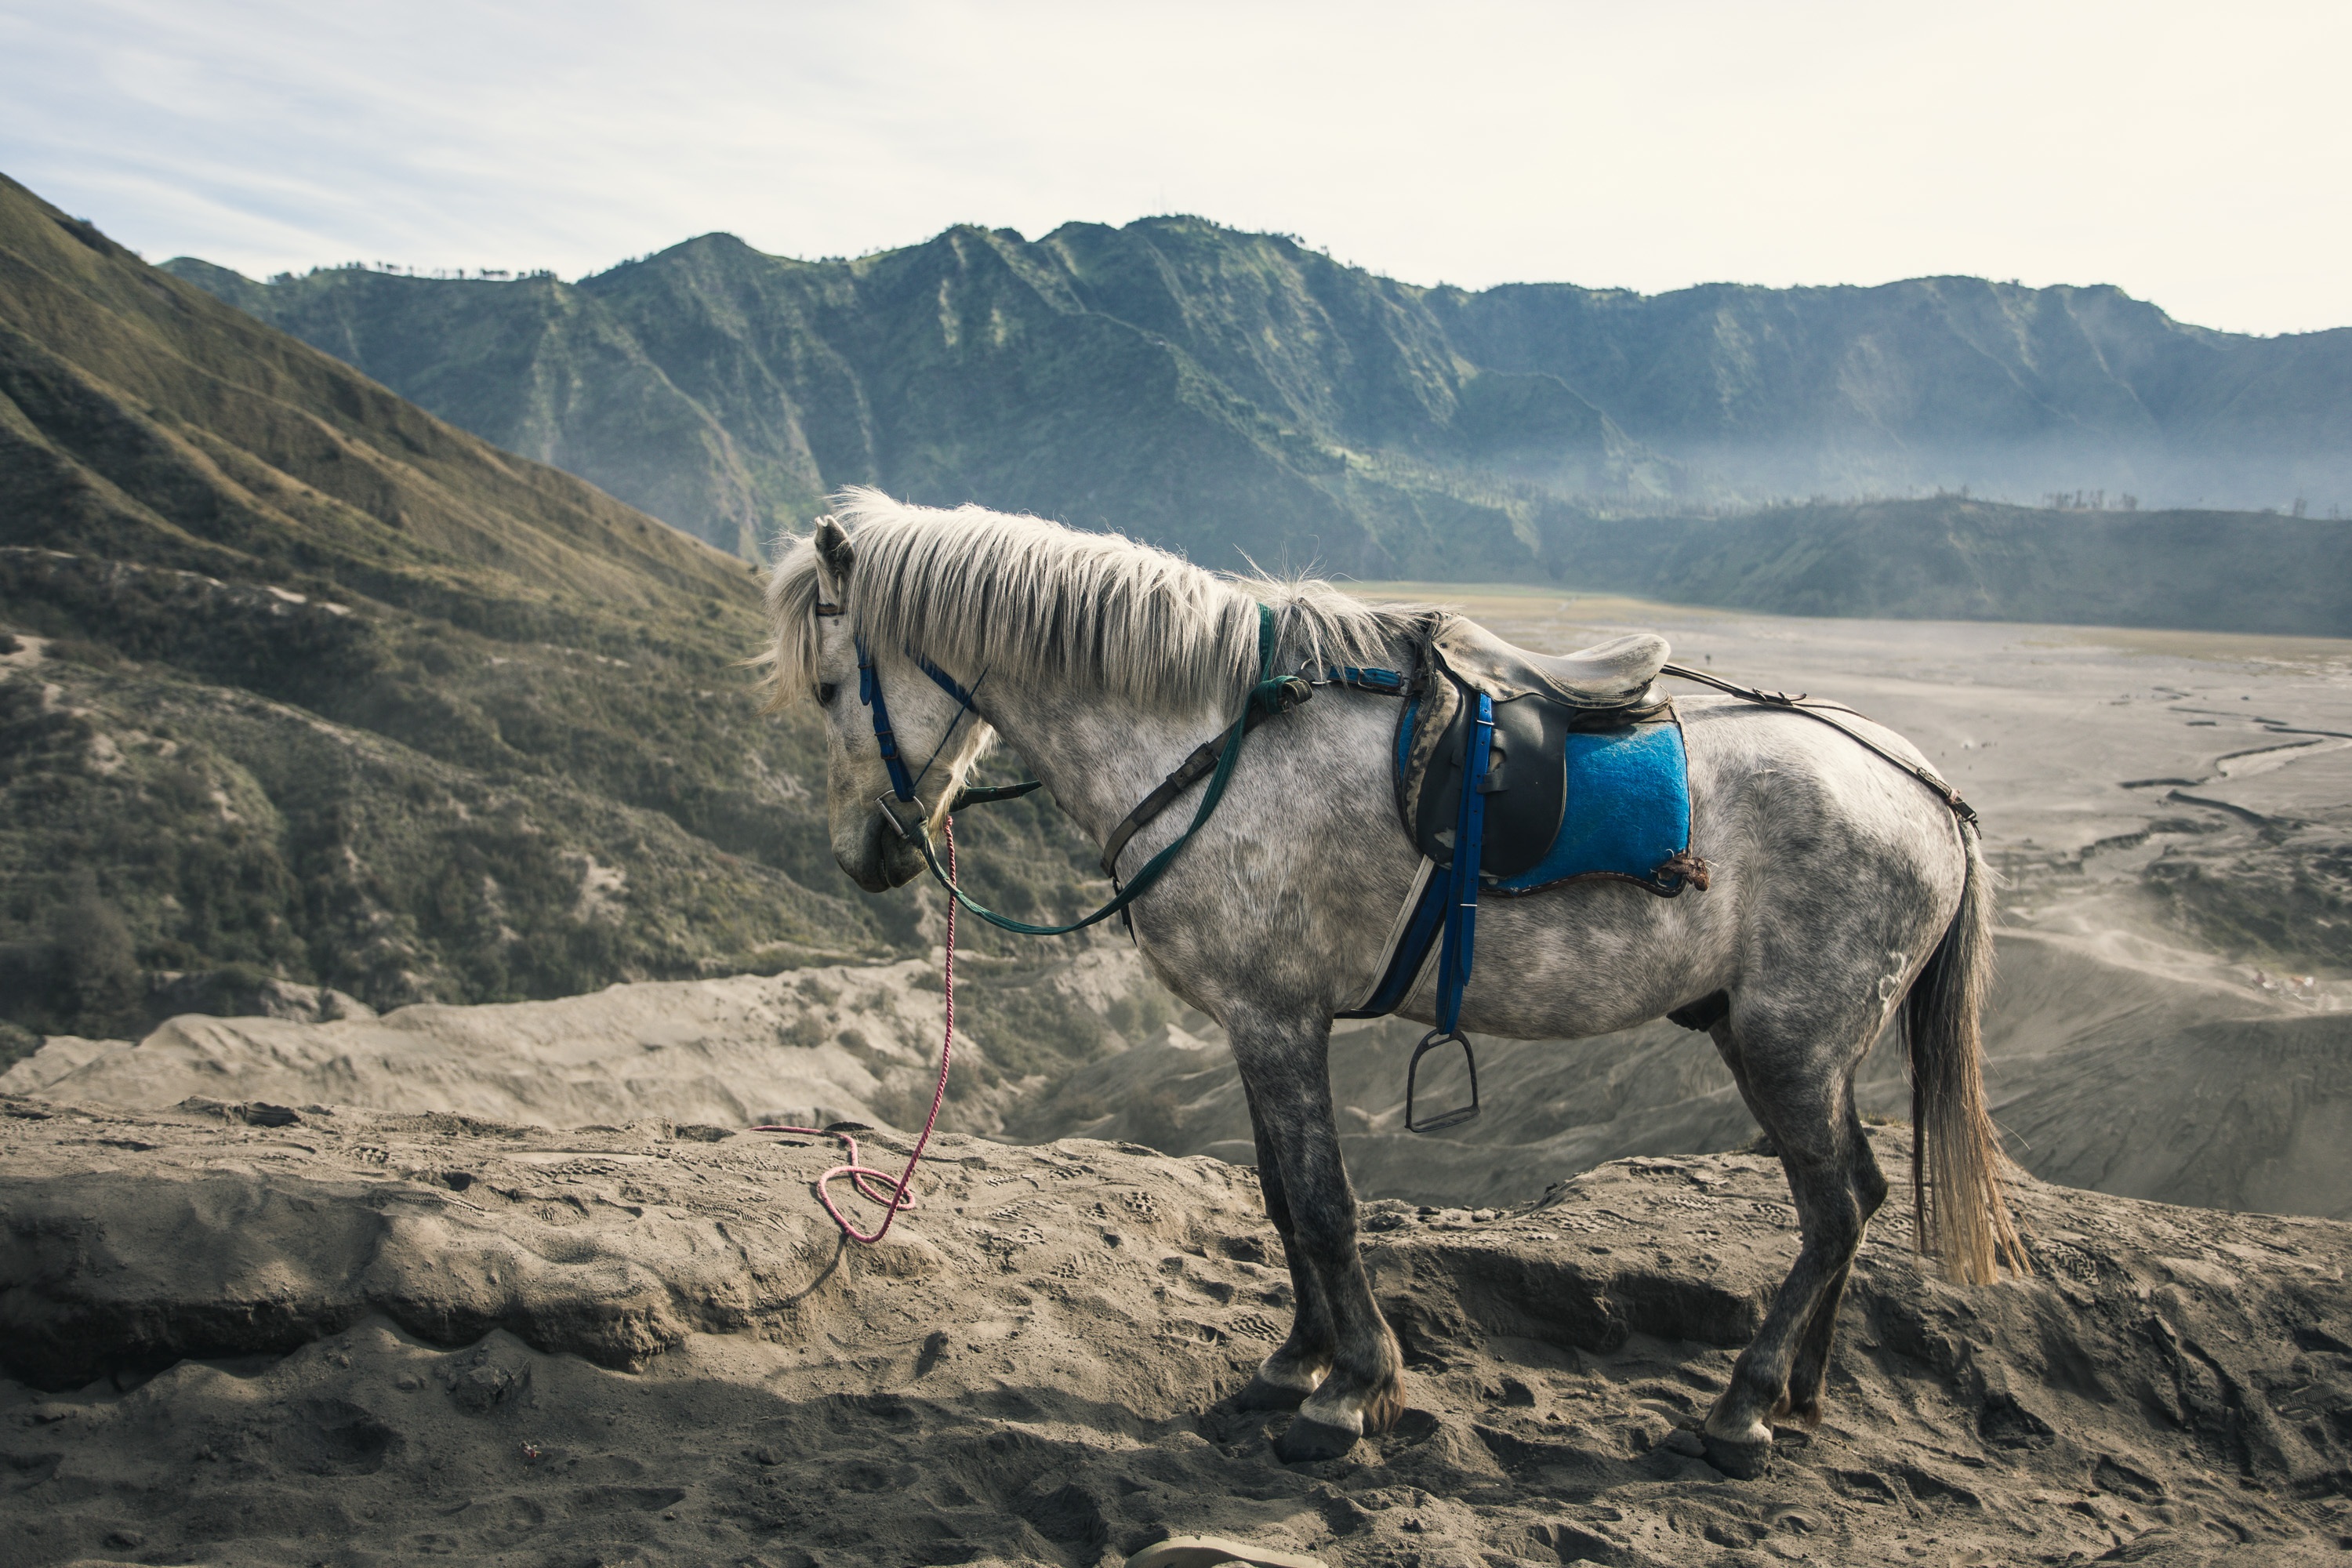
landscape, nature, mountain, sky, sport, farm, animal, cute, summer, wild, horse, mammal, friendship, lonely, outdoors, pets, power, mountains, head, racing, domestic, pack animal, horse like mammal, mustang horse